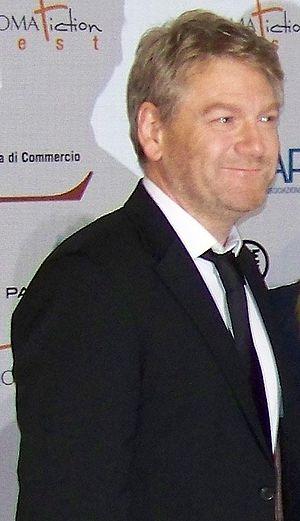
Les Enquêtes de l'inspecteur Wallander, est une série télévisée britannique créée par Philip Martin, deuxième adaptation des romans de l'écrivain suédois Henning Mankell mais troisième série reprenant le personnage de Kurt Wallander, produite par Yellow Bird, Left Bank Pictures et TKBC pour la BBC en Écosse et diffusée depuis le 30 novembre 2008 sur BBC One.